Health in Montenegro

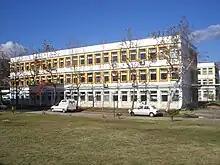
A local hospital in Ulcinj, Montenegro

Healthcare spending in Montenegro is roughly $578 per capita, Montenegro spent $365 million on healthcare in 2010. The majority of health care (two-thirds) is paid for through government expenditure, the remained is via household expenditures (30%) and other sources (3%). 14% of government spending goes to health (6% GDP) in 2010.